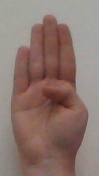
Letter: kaaf